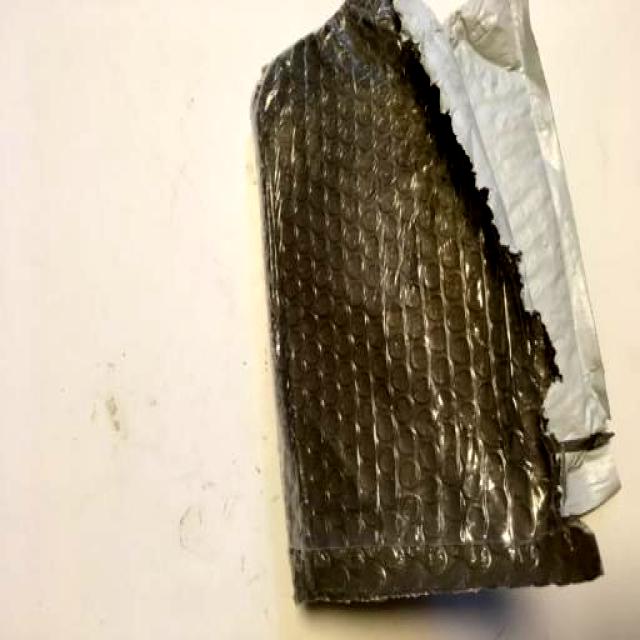
Label: Trash